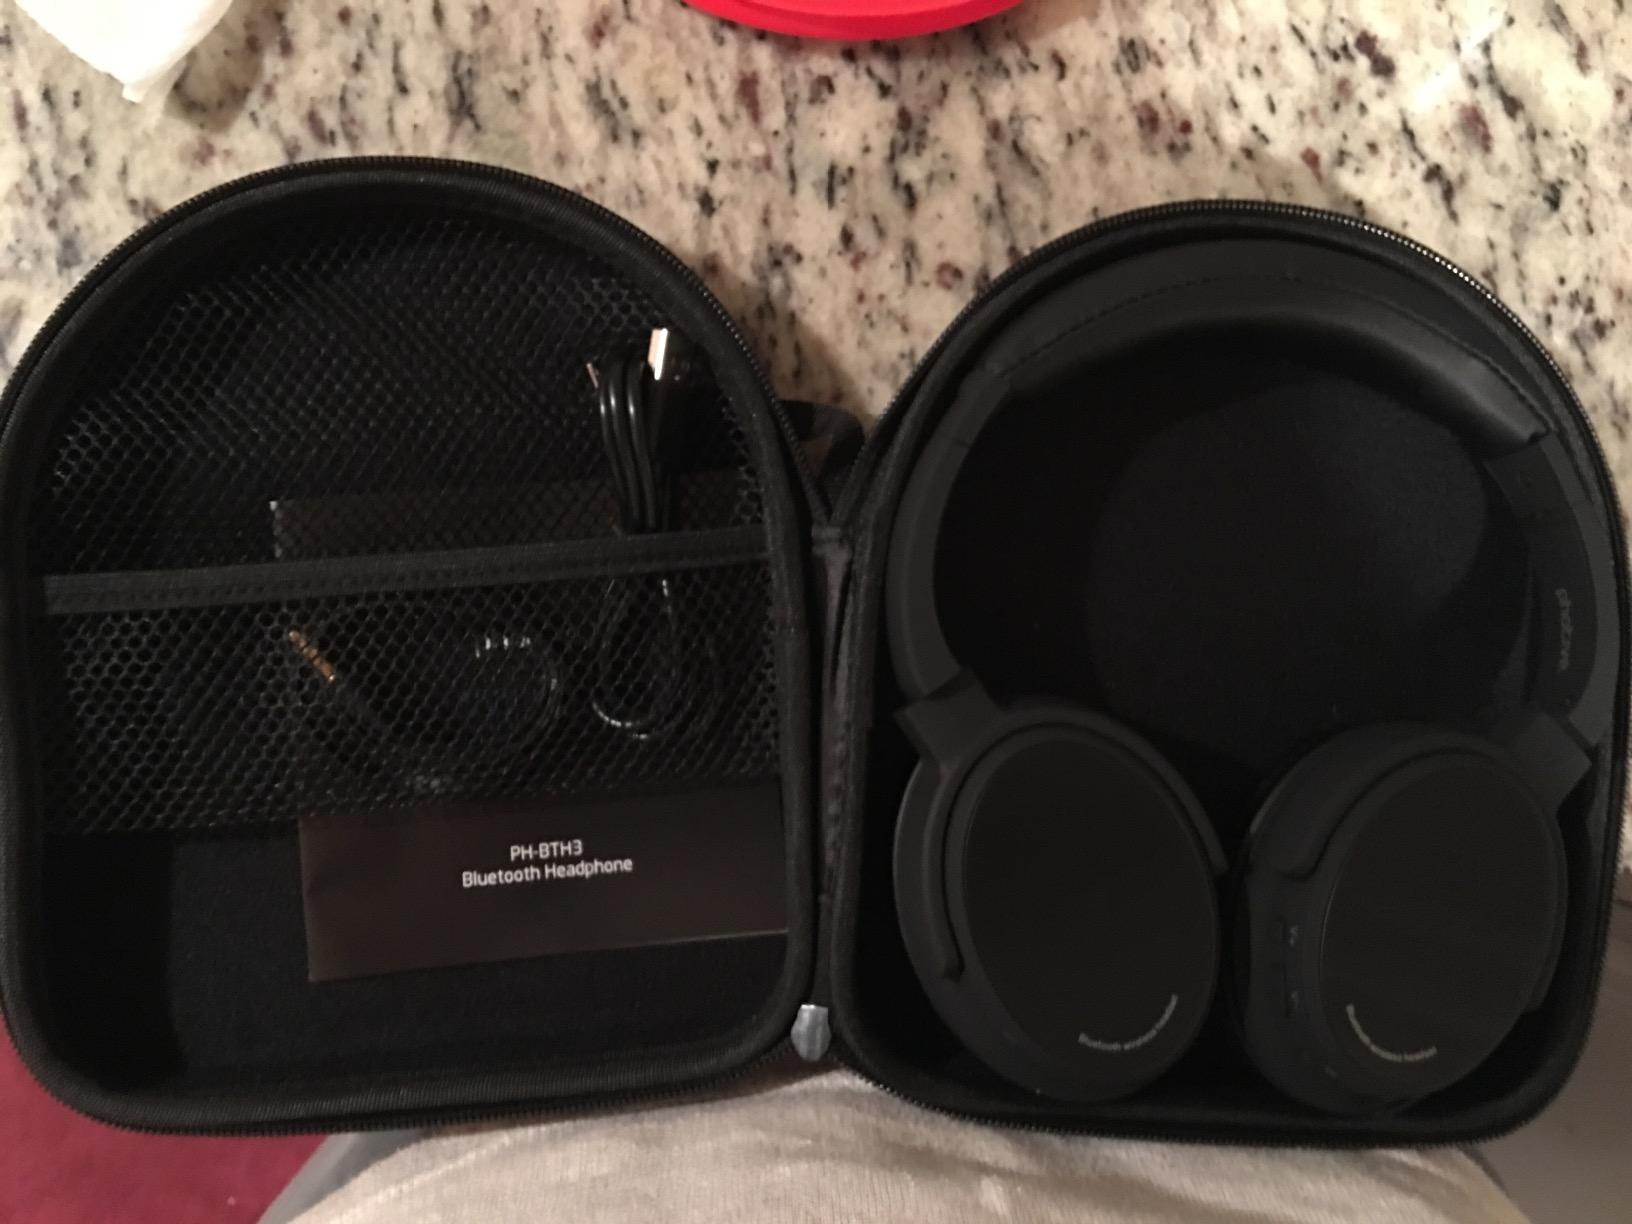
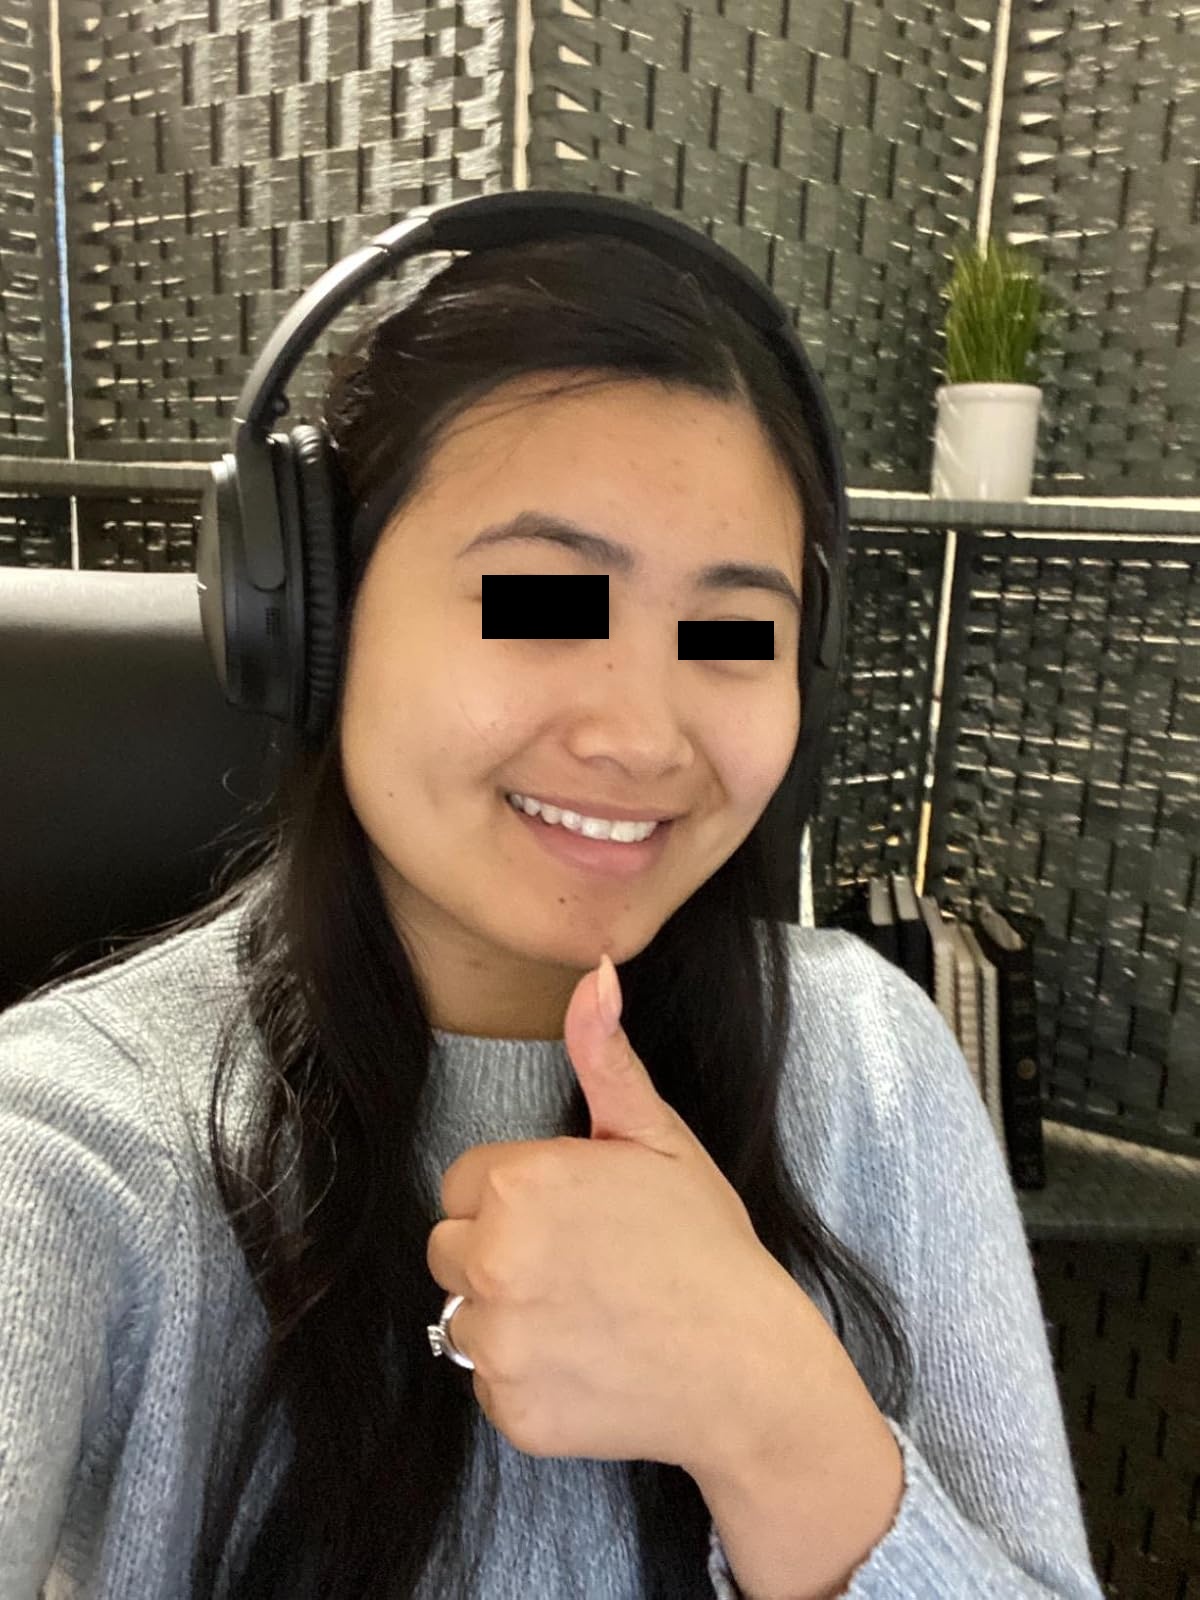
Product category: headphones
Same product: no